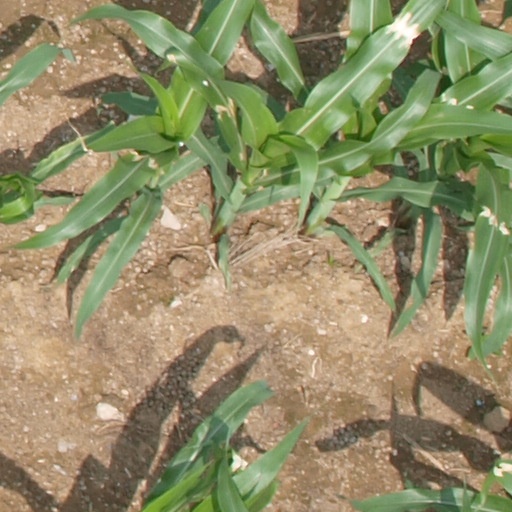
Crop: maize; corn